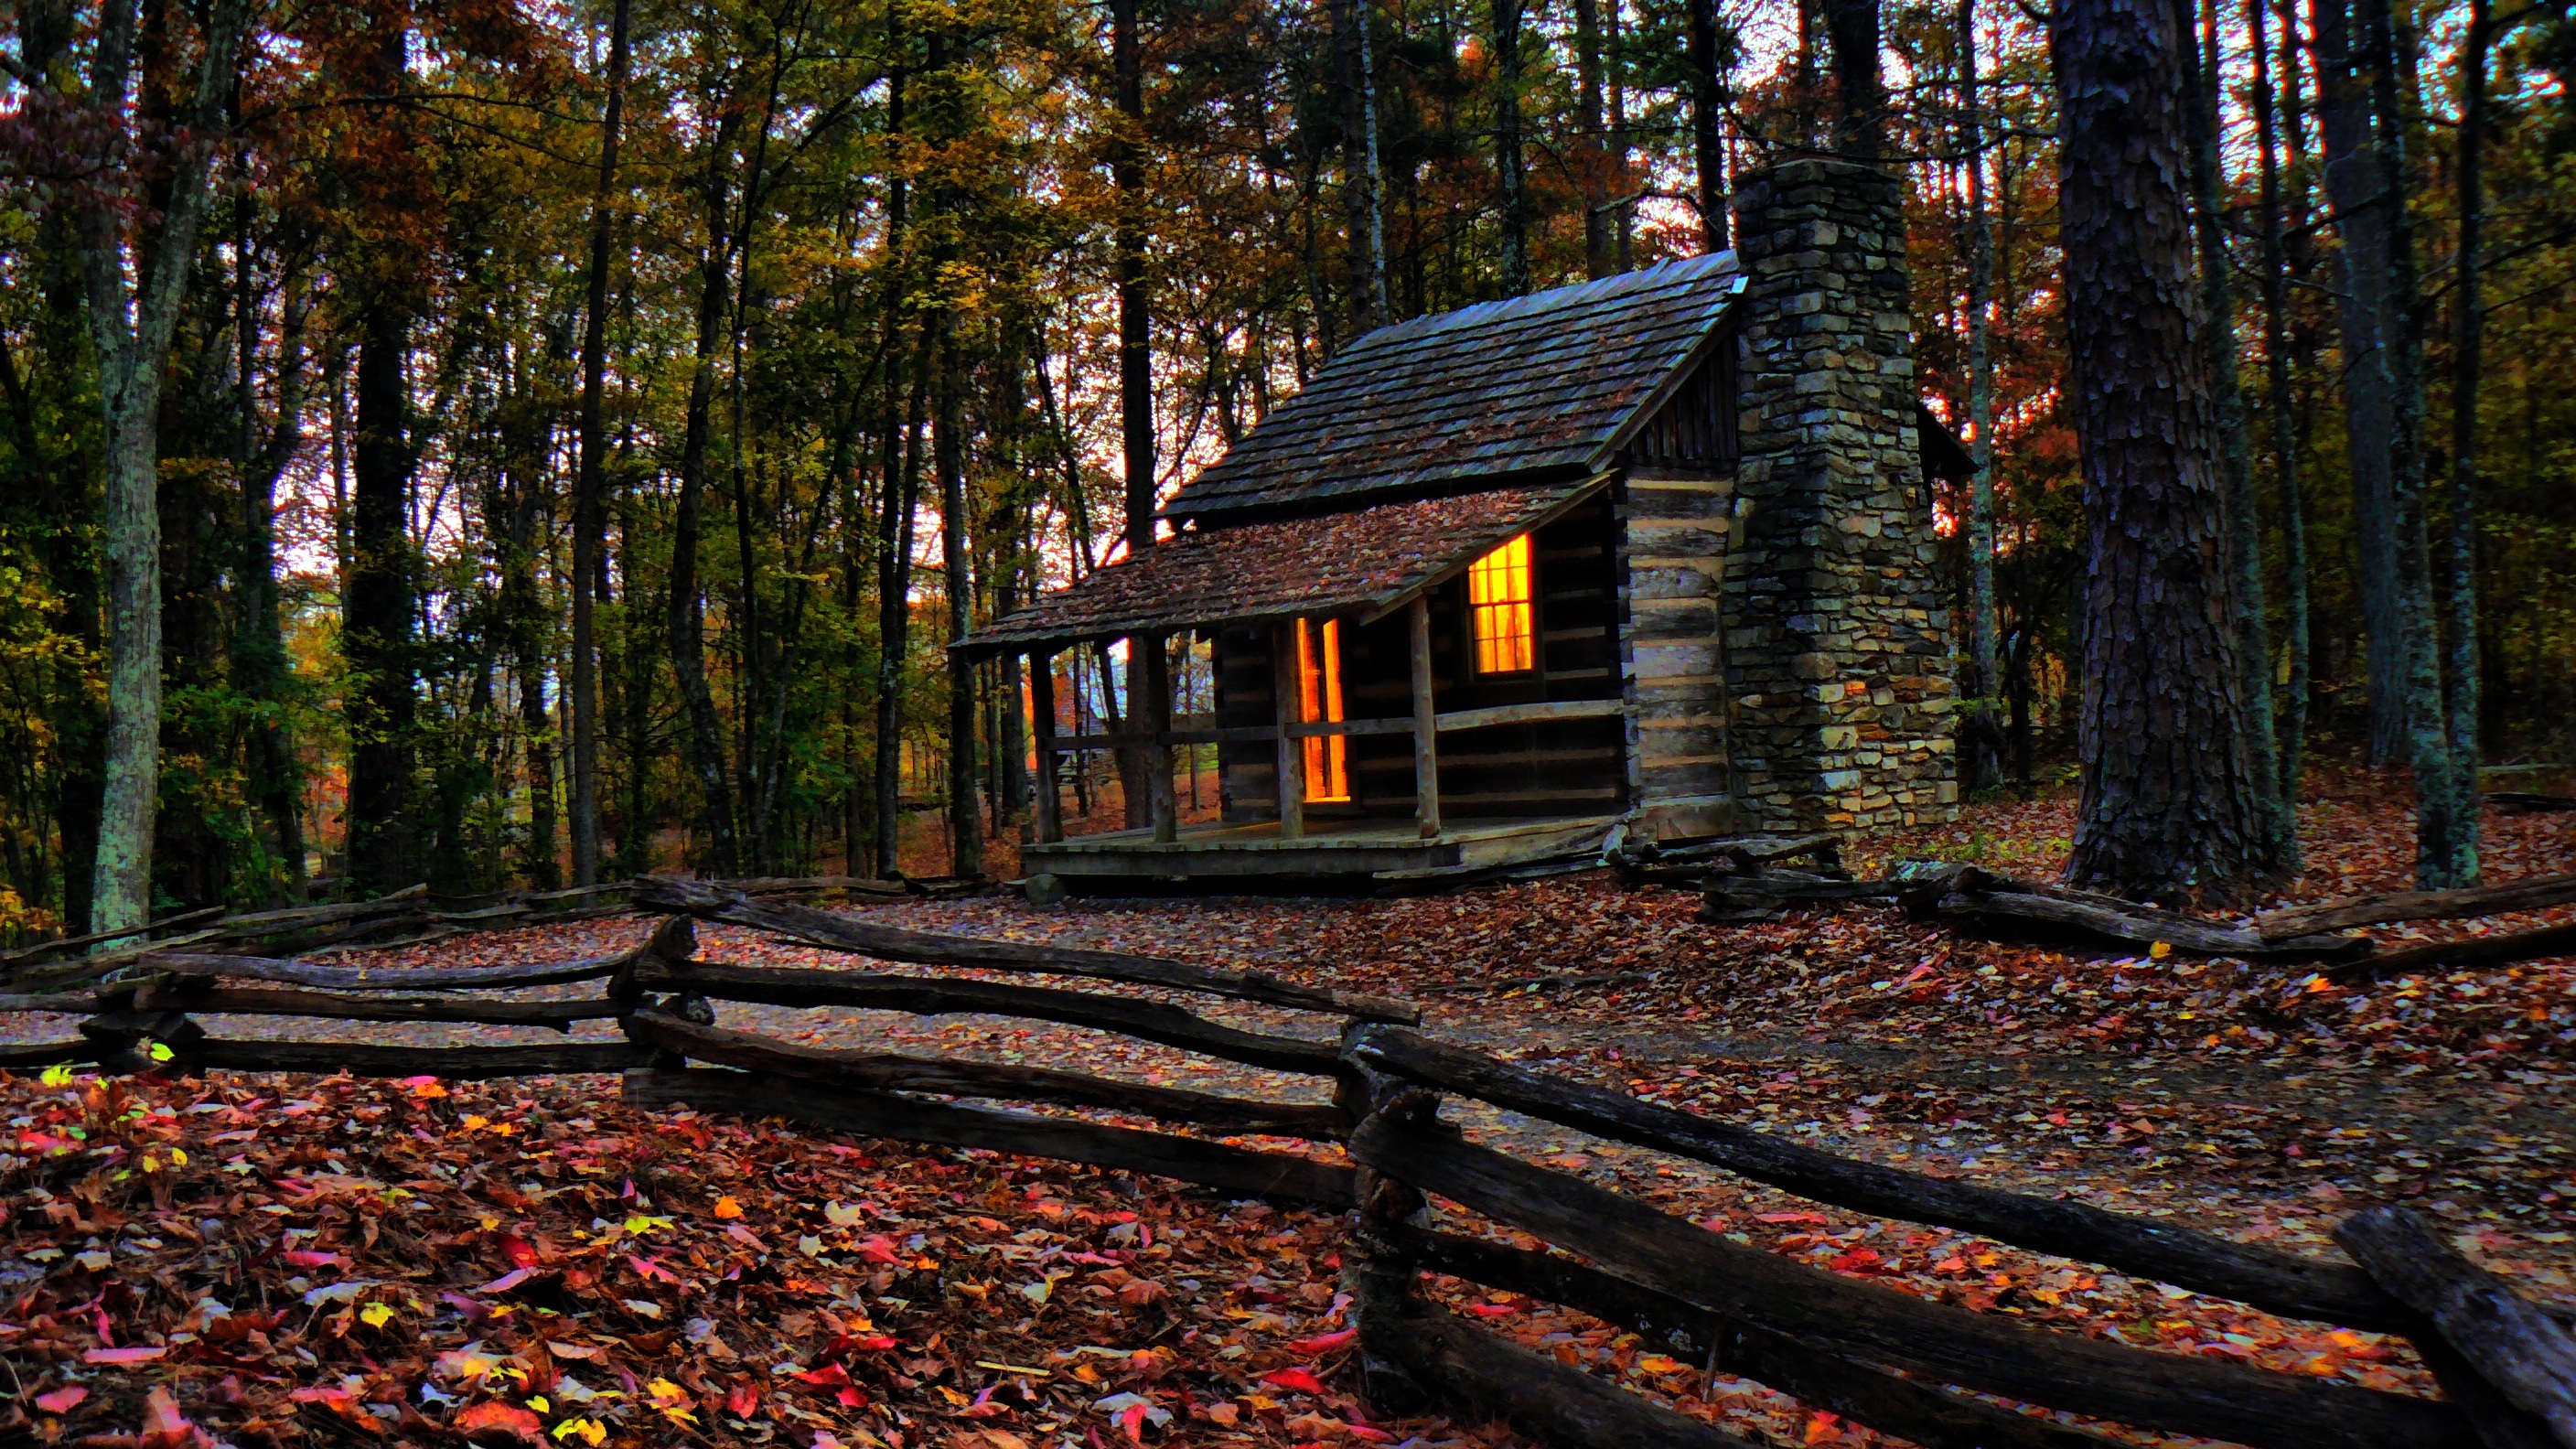
landscape, tree, nature, forest, wilderness, plant, vintage, sunlight, leaf, fall, flower, old, rustic, rural, log, scenic, cabin, cottage, autumn, park, historic, season, woods, wooden, woodland, log cabin, habitat, rural area, woody plant